James Sarjeant

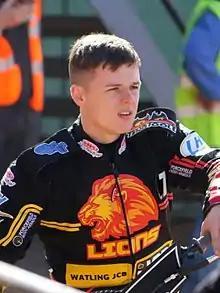

James Sarjeant (born 16 November 1993) is a former speedway rider from England.